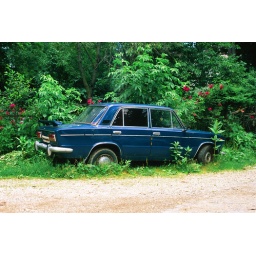
blue car in ditch